Atomic Weapons Detection Recognition and Estimation of Yield

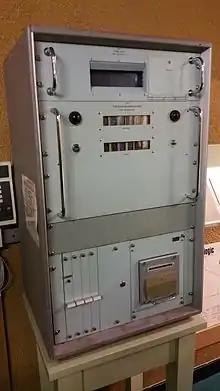
A photograph of an AWDREY display unit taken in situ at the York Cold War Bunker

Atomic Weapons Detection Recognition and Estimation of Yield known by the acronym AWDREY was a desk-mounted automatic detection instrument, located at 13 of the 25 Royal Observer Corps (ROC) controls, across the United Kingdom, during the Cold War. The instruments would have detected any nuclear explosions and indicated the estimated size in megatons.